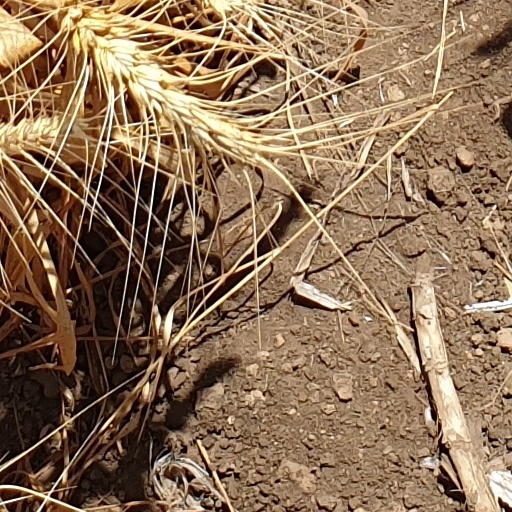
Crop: wheat